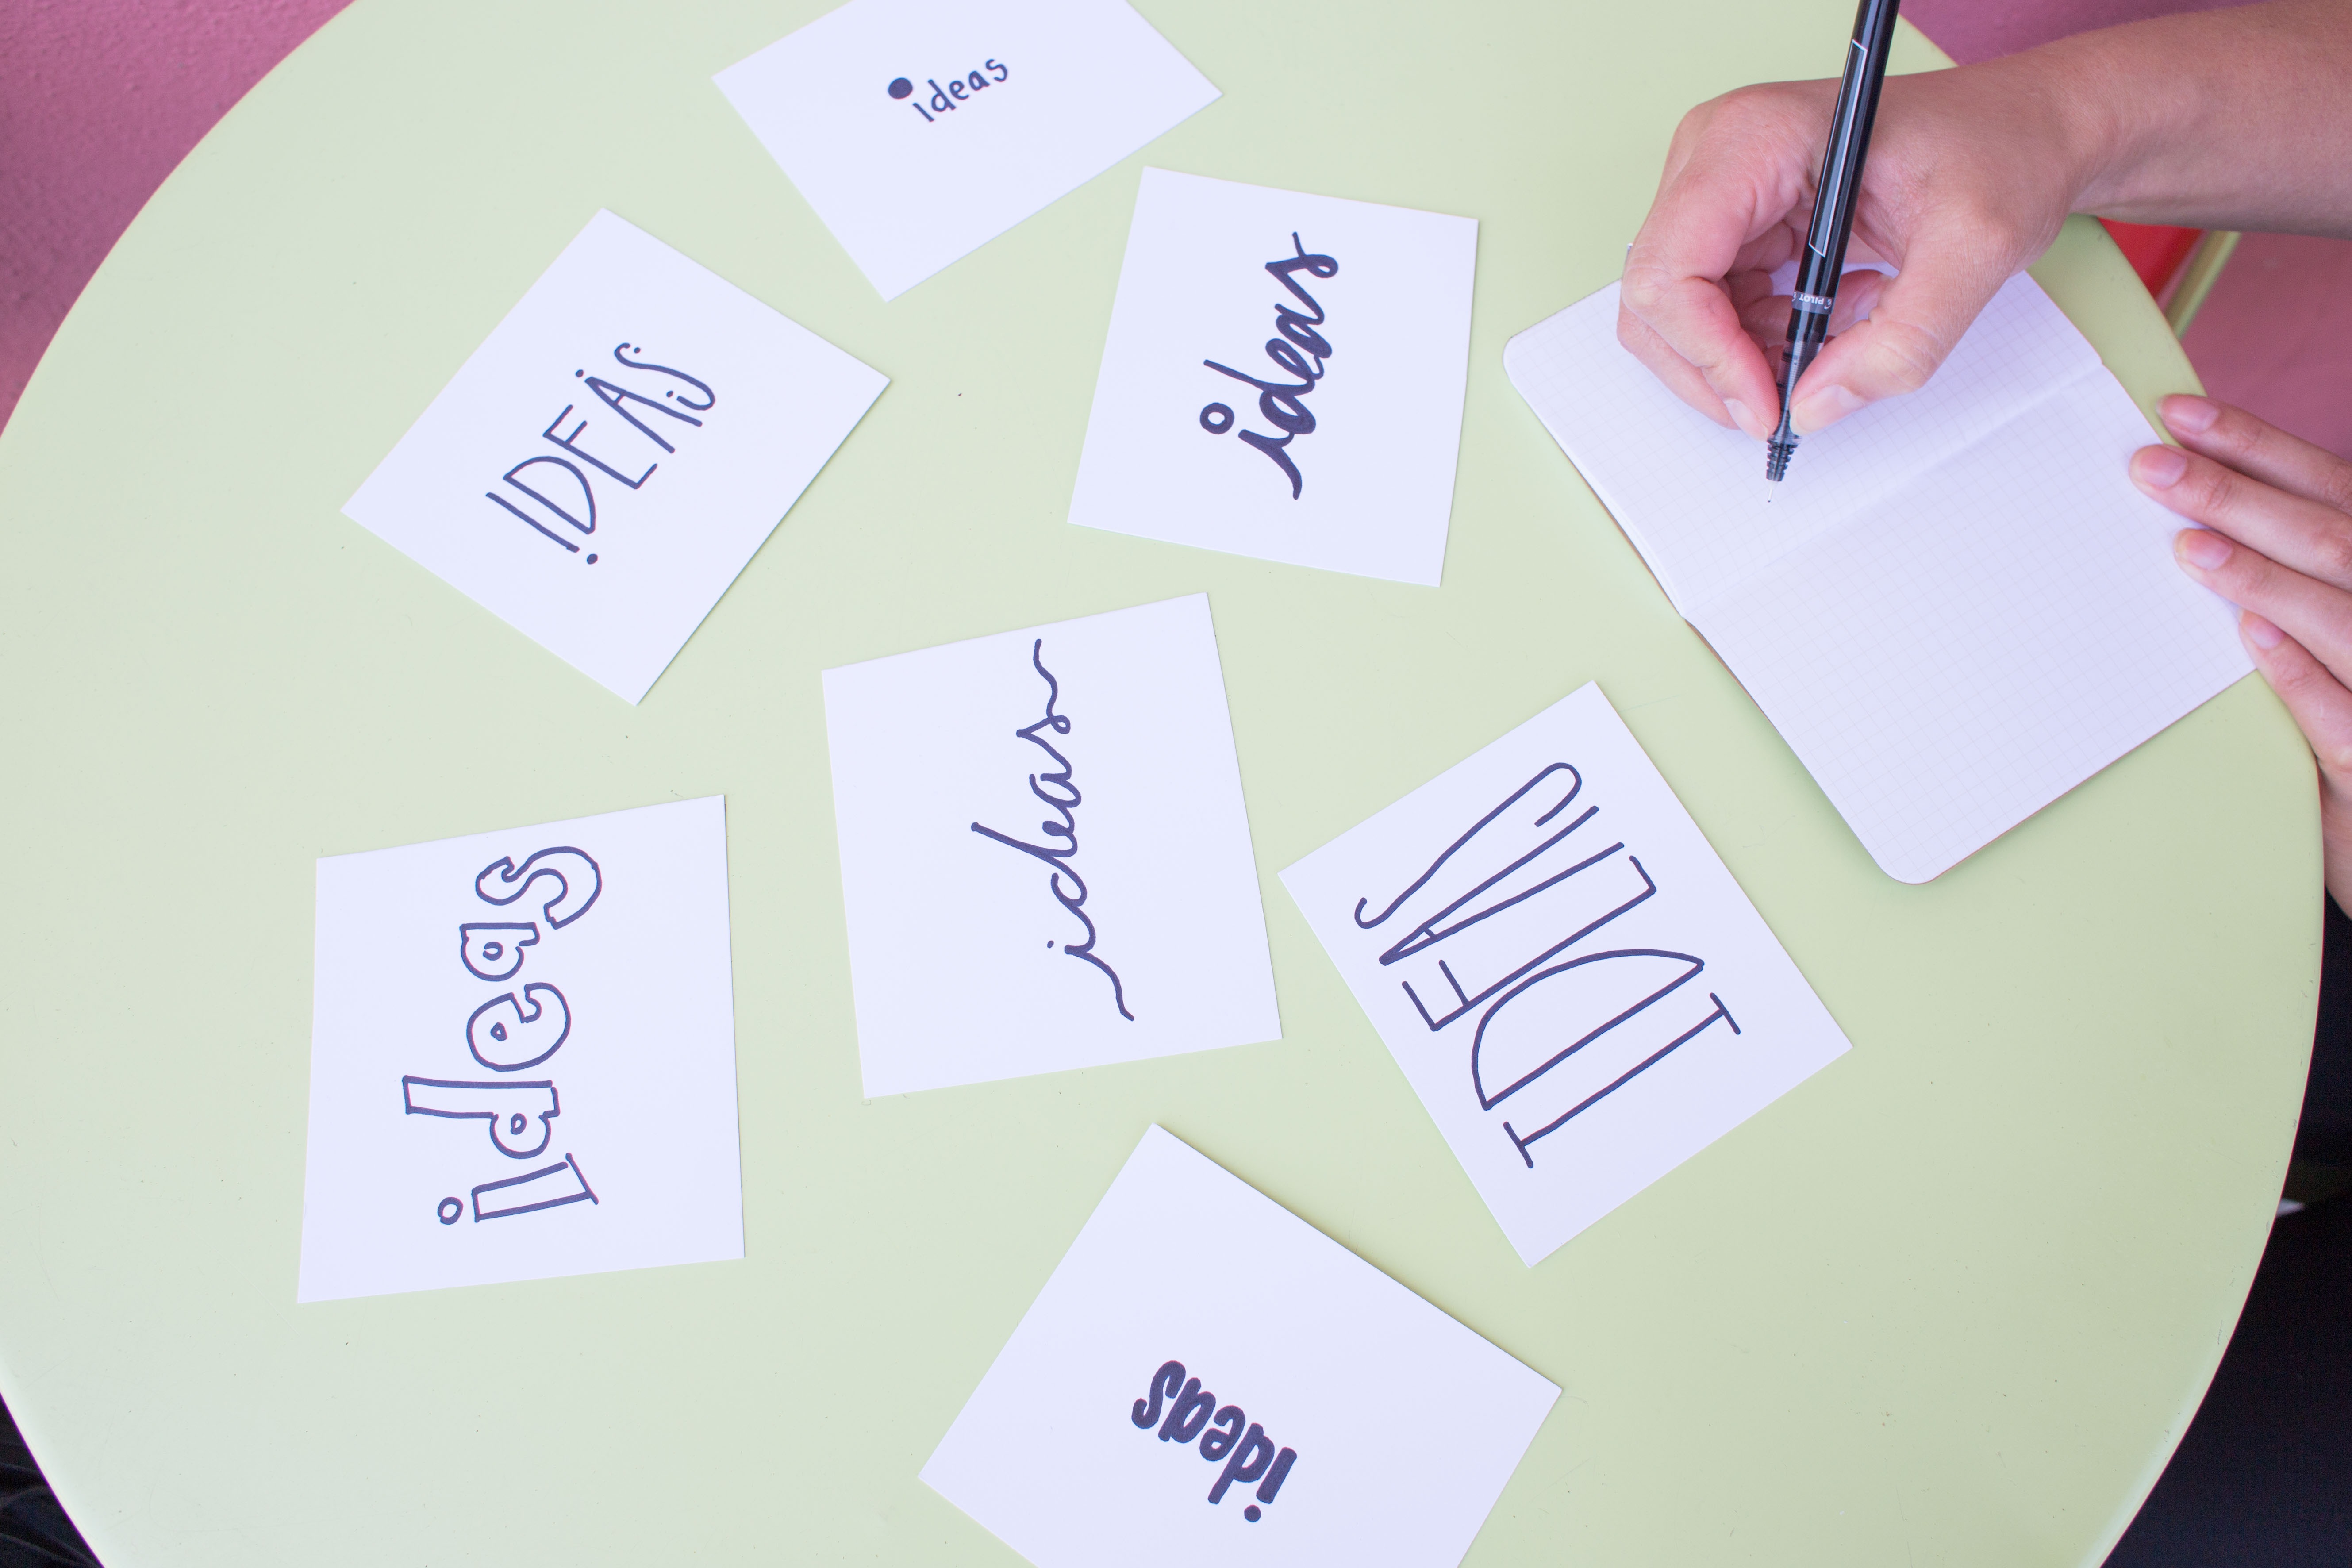
writing, creative, pen, business, brand, font, art, creativity, illustration, design, strategy, inspiration, solution, notes, innovation, ideas, graphic design, brainstorming, creative ideas, brainstorm, idea concept, design ideas